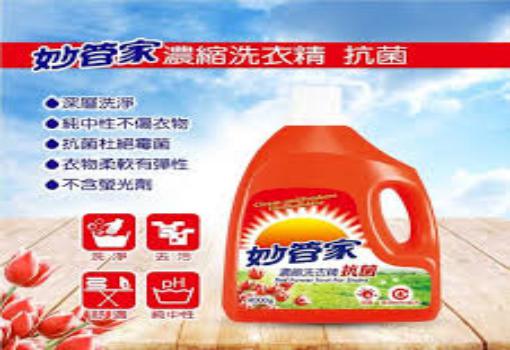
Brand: magicamah
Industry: Necessities